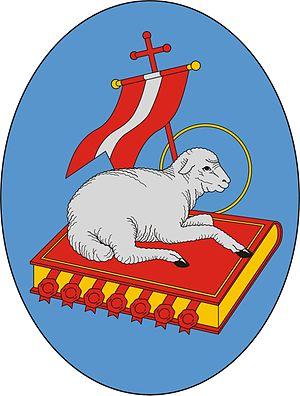
Csanytelek est un village et une commune du comitat de Csongrád en Hongrie.